Heimdall

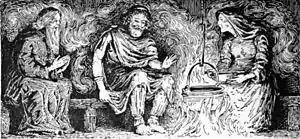
"Rig in Great-grandfather's Cottage" (1908) by W. G. Collingwood

The introductory prose to the poem "Rígsþula" says that "people say in the old stories" that Heimdall, described as a god among the Æsir, once fared on a journey. Heimdall wandered along a seashore, and referred to himself as "Rígr". In the poem, Rígr, who is described as a wise and powerful god, walks in the middle of roads on his way to steads, where he meets a variety of couples and dines with them, giving them advice and spending three nights at a time between them in their bed. The wives of the couples become pregnant, and from them come the various classes of humanity.